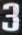
Number: 3